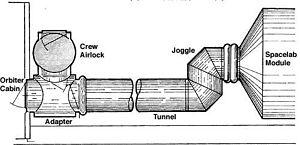
Spacelab est un laboratoire spatial modulaire utilisé durant certaines des missions de la navette spatiale américaine pour réaliser des missions de microgravité ou faire fonctionner des instruments dans le vide. Il comprend plusieurs types de composants qui étaient installés dans la soute cargo de la navette spatiale. Le principal composant est un module pressurisé qui permettait aux astronautes scientifiques de mener des expériences. Spacelab a constitué la contribution européenne au programme de la navette spatiale. Des composants du laboratoire ont fait partie de plus de 25 missions entre 1981 et 2000.